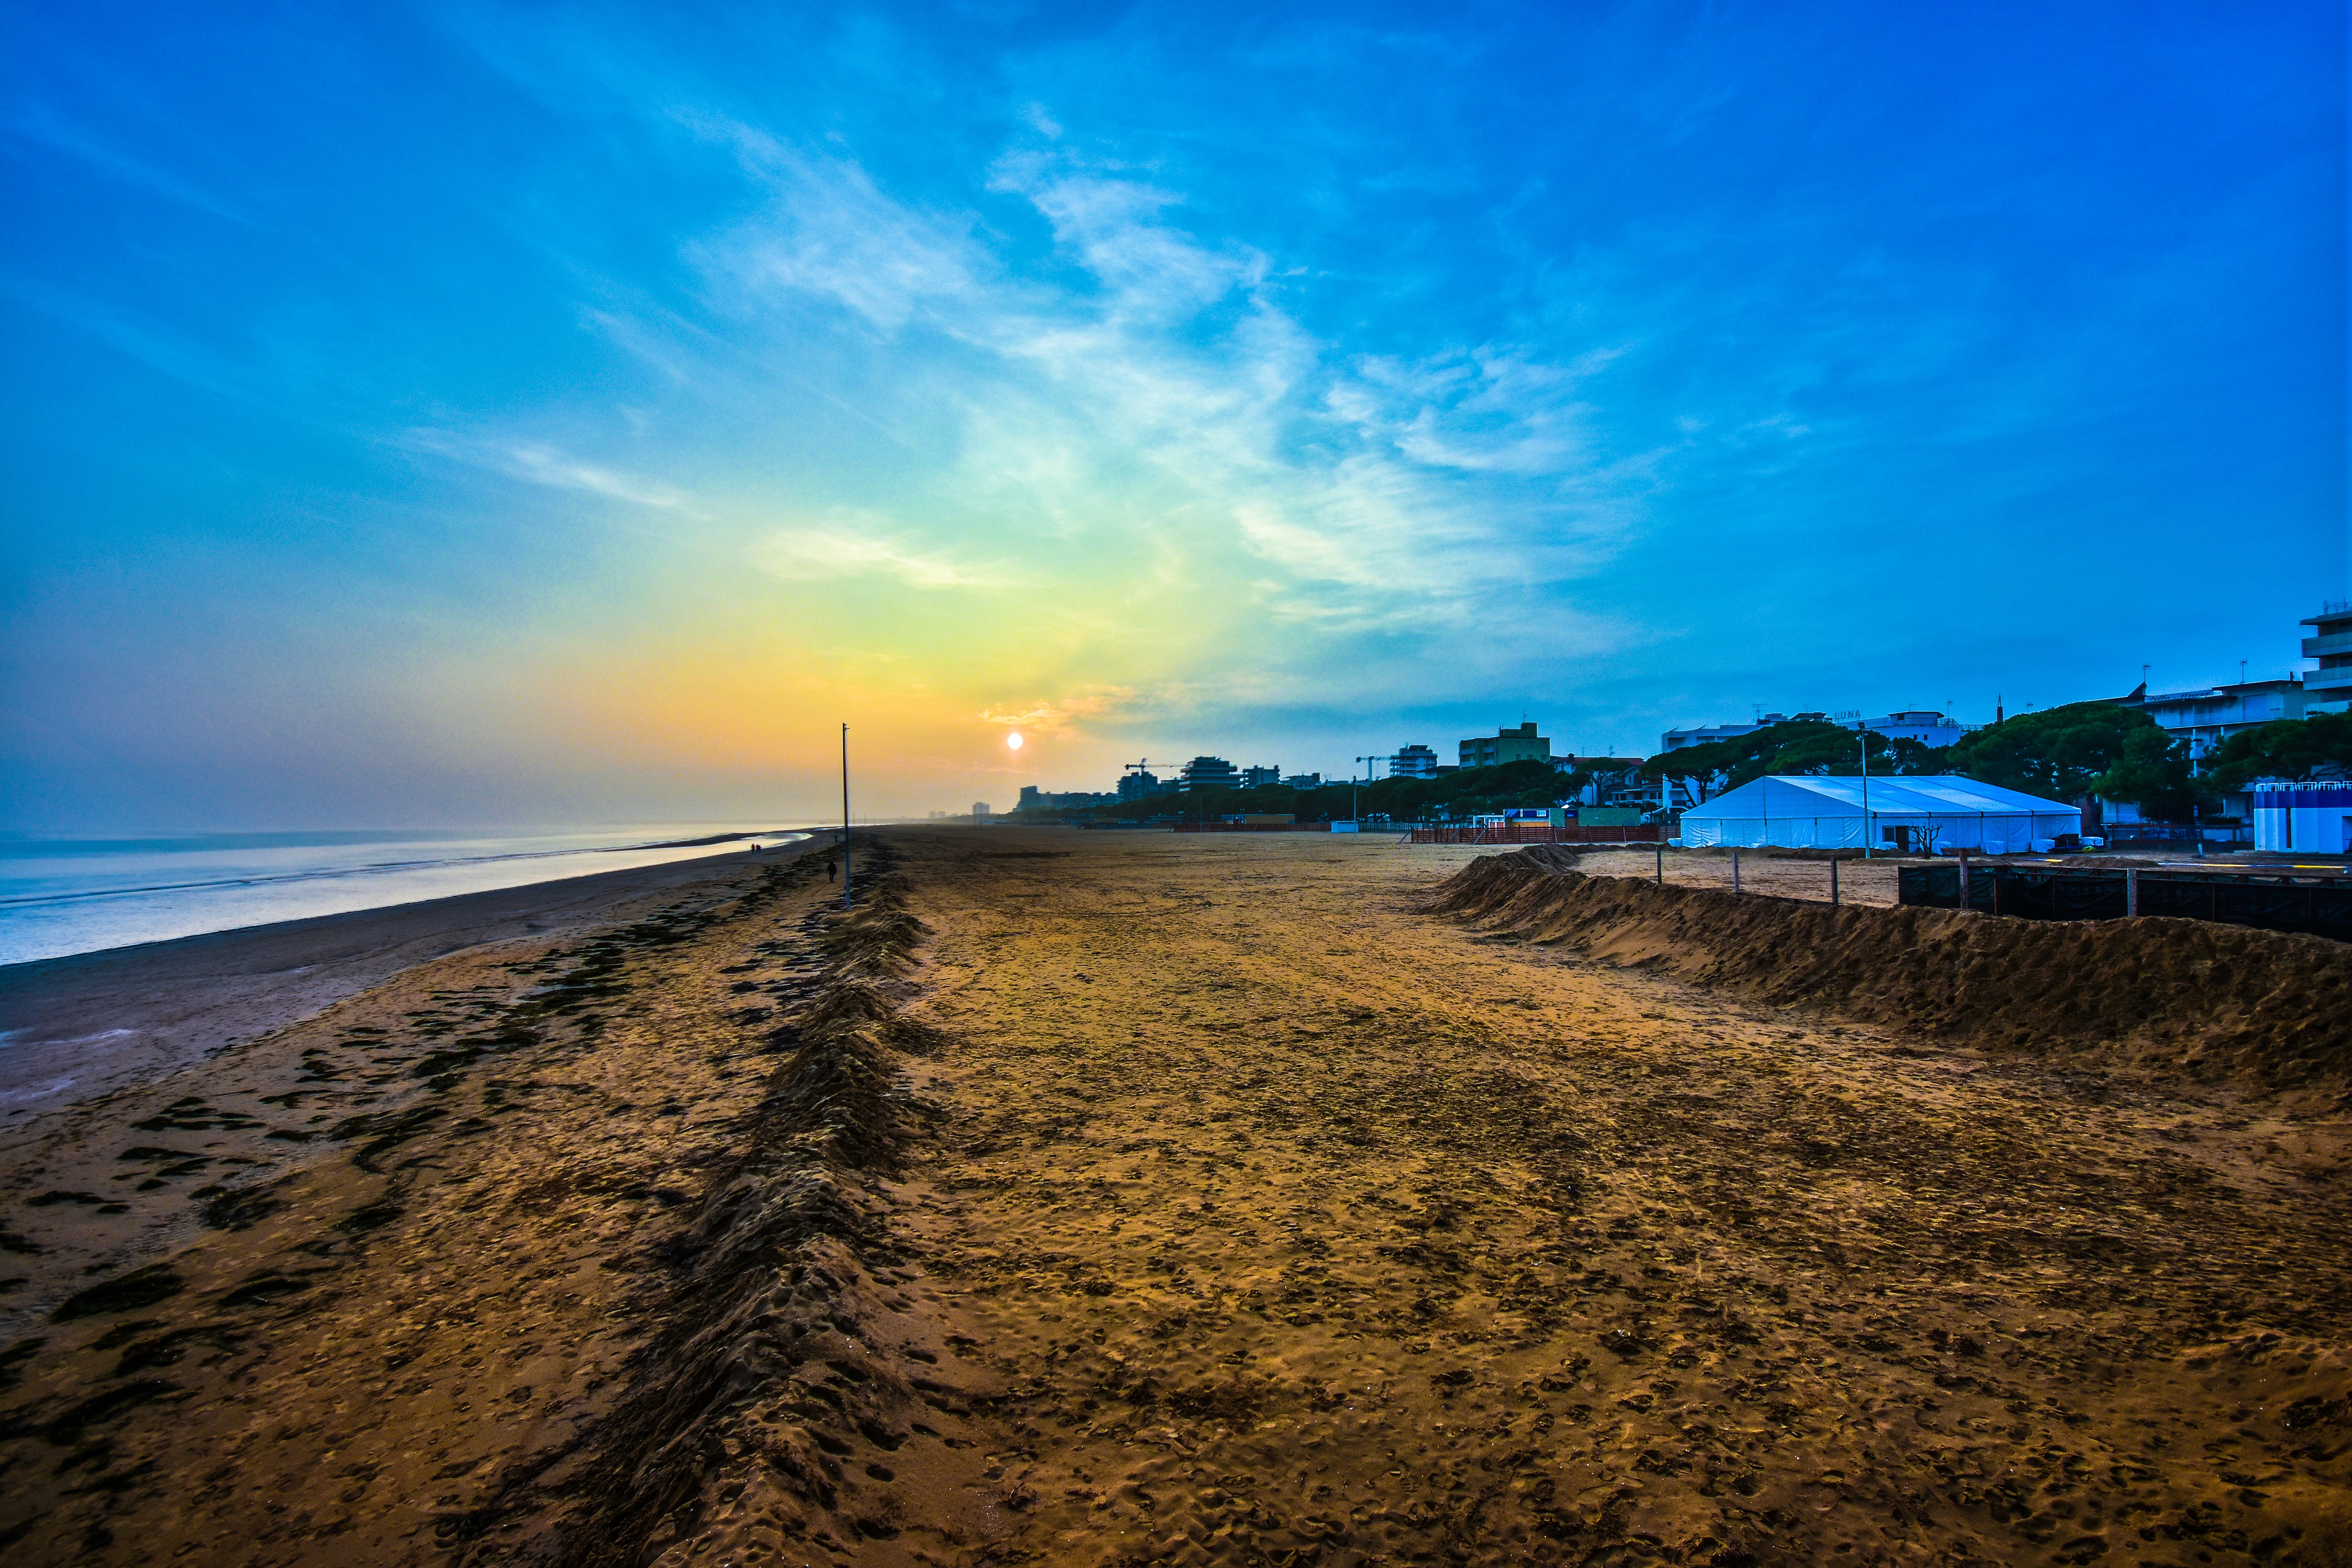
beach, landscape, sea, coast, water, sand, ocean, horizon, cloud, sky, sun, sunrise, sunset, sunlight, morning, shore, wave, dawn, dusk, panoramic, evening, bay, waterfront, body of water, holidays, boats, costa, cape, calm sea, lignano, wind wave, lignano sabbiadoro